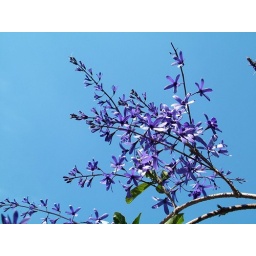
purple flowers against the blue sky